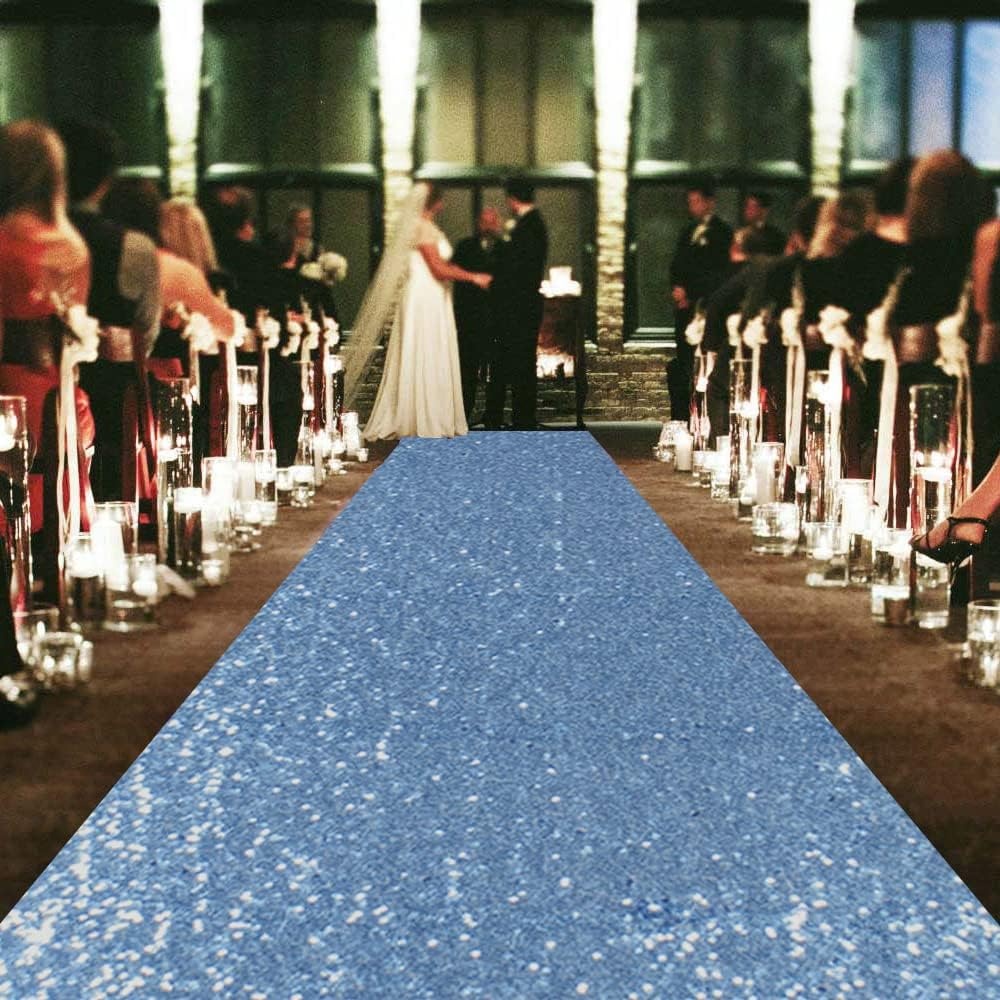
ShinyBeauty Baby Blue Sequin Aisle Runner 4x15 Feet - Sparkling Wedding Aisle Carpet for Indoor Ceremonies, Bridal Showers, Receptions
Overview Brand : ShinyBeauty Size : 4' x 15' (Rectangular) Material : Sequin Aisle Runner Weave Type : Machine Made Item Weight : 1.6 ounces About this item ✨ Sparkling Baby Blue Sequin Design:Adds glamour to weddings, bridal showers, and indoor events with light-reflecting sequins. 📏 Perfect 4x15 Feet Size:Fits standard ceremony aisles; lightweight and easy to roll out on flat surfaces. 🎉 Versatile Indoor Decor:Use as a glittering aisle runner, photo backdrop, or party pathway for receptions and quinceañeras. ⚠️ Decorative Use Only:Not waterproof or slip-resistant; designed exclusively for flat, dry indoor areas. 🌟 Reusable & Durable:High-quality sequins securely attached for multiple events without shedding.
Brand: ShinyBeauty
Category: Religious & Ceremonial > Wedding Ceremony Supplies > Aisle Runners